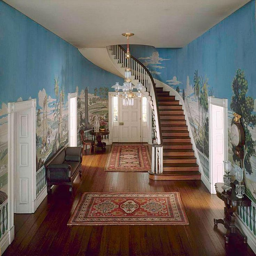
the entrance hall in miniature by person .